Kiga Station

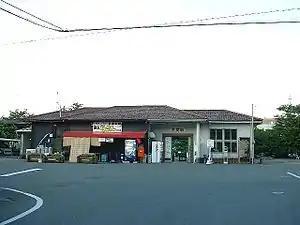
Kiga Station in March 2006

Kiga Station is served by the Tenryū Hamanako Line, and is located 44.8 kilometers from the starting point of the line at Kakegawa Station.